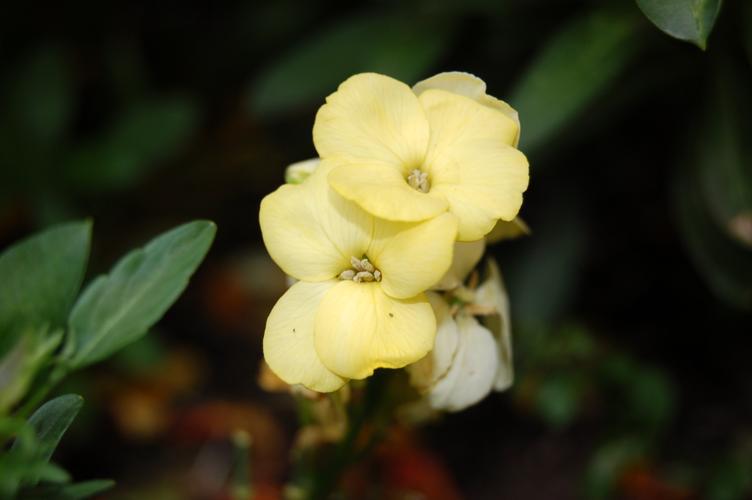
Label: wallflower